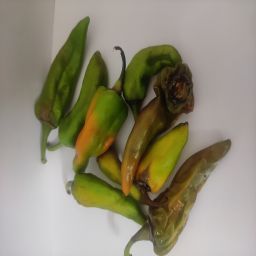
Crop: New Mexico Green Chile
Quality: Damaged